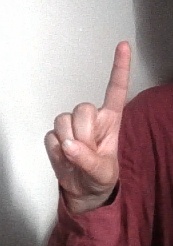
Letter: bb